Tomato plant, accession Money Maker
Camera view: vertical (180 deg); turntable rotation: 60 degrees
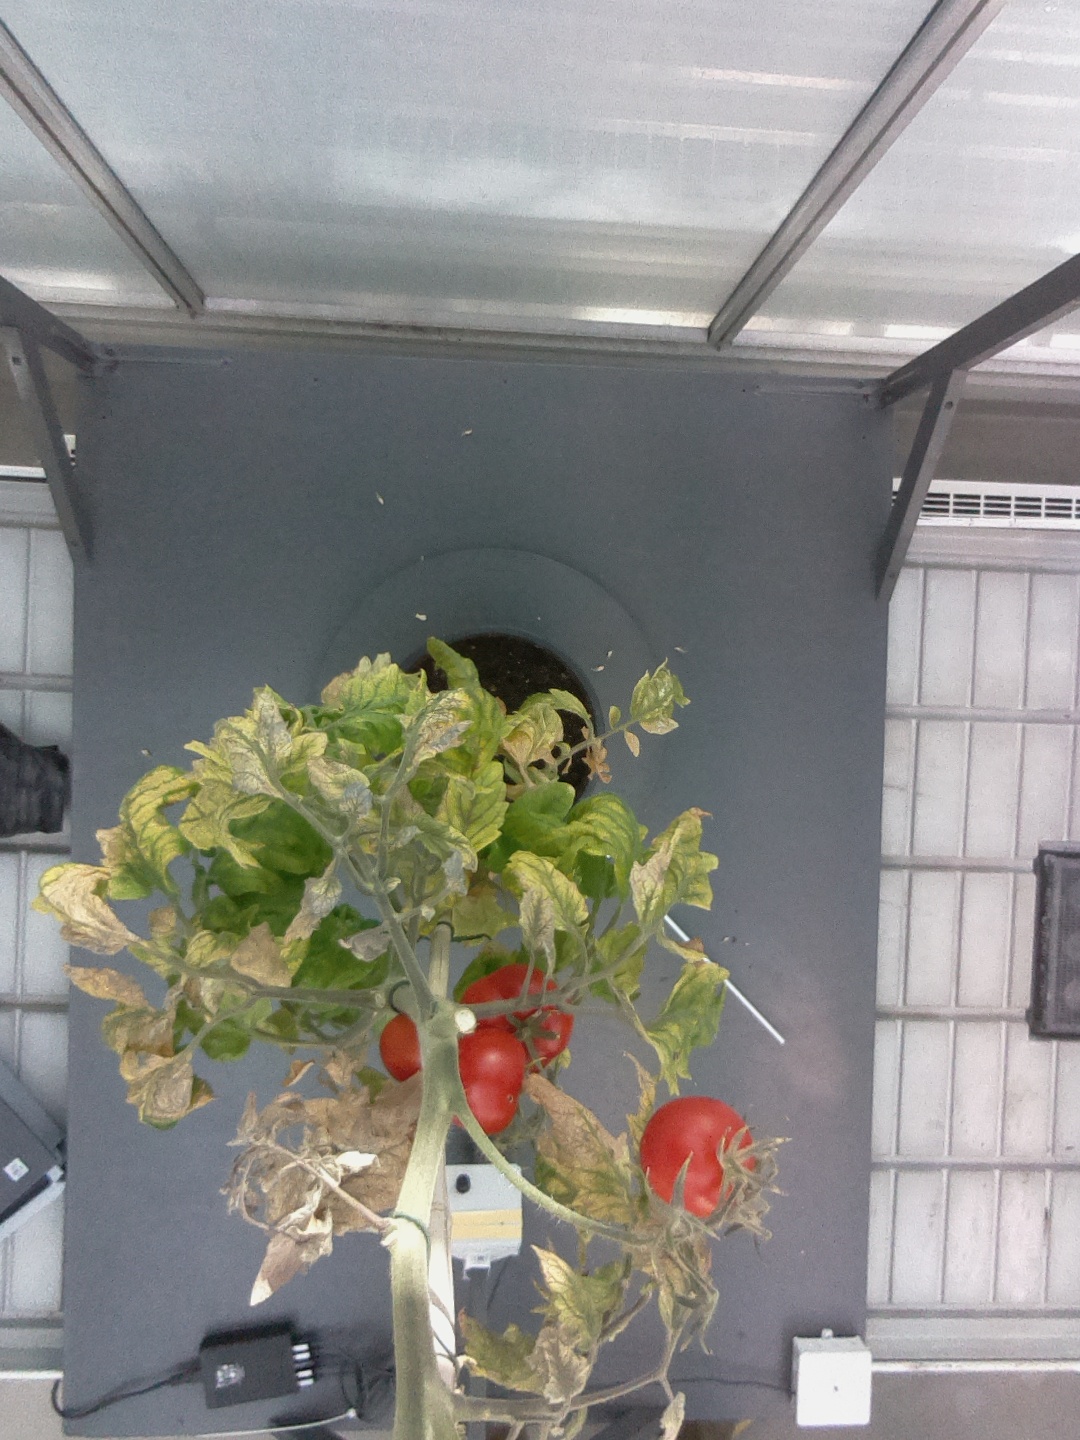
BBCH growth stage 85: 50%-60% of fruits show typical fully ripe color